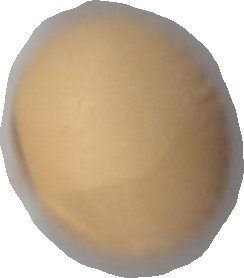
Variety: Dega